Erskine Childers (author)

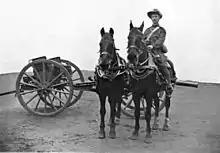
Driver Childers, Honourable Artillery Company

As with most men of his social background and education, Childers was originally a steadfast believer in the British Empire. Indeed, for an old boy of Haileybury College, a school founded to train young men for colonial service in India, such an outlook on Childers's part was almost inevitable, although, privately, he did not accept completely the "conformist" values of the school.